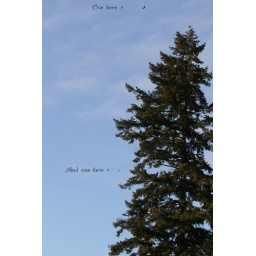
Two red tailed hawks flying above our house